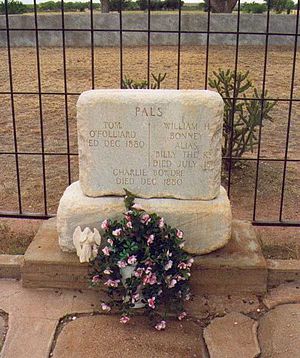
Billy the Kid
Billy the Kid ligger begravet i Ft. Sumner, New Mexico i USA
Henry McCarty bedre kendt som Billy the Kid, men også kendt under aliaserne Henry Antrim og William Harrison Bonney. Han var en af Det Vilde Vestens mest berygtede lovløse, og han medvirkede i Lincoln County Krigen. Hans ry sagde, at han havde dræbt 21 mænd, én for hvert år.